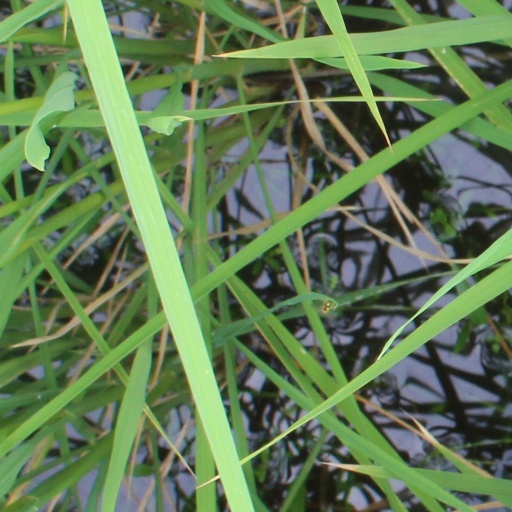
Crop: rice